PJ Haarsma

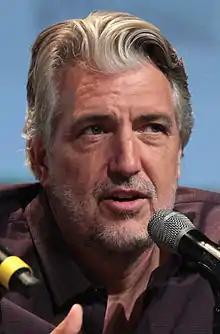
PJ Haarsma at the 2015 Comic Con

Philip-Jon Haarsma (born June 5, 1964), more commonly known as PJ Haarsma, is a Canadian-born producer and science fiction author best known for his creation of the "Rings of Orbis" universe, which encompasses "The Softwire" series of books. Haarsma created a free, online role-playing game, also called the "Rings of Orbis", set in the same universe. Both the book-series and the game target young, often reluctant readers in an attempt to encourage them by rewarding them for reading. He is also the founder and CEO of Redbear Films, a production company that focuses on advertisements.